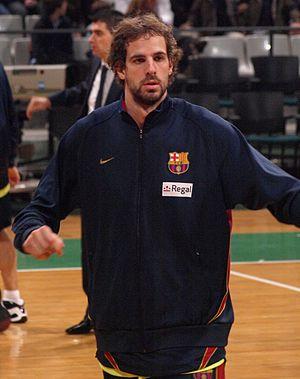
Roger Grimau, né le 14 juillet 1978 à Barcelone, en Espagne, est un joueur espagnol de basket-ball. Il évolue au poste d'arrière.